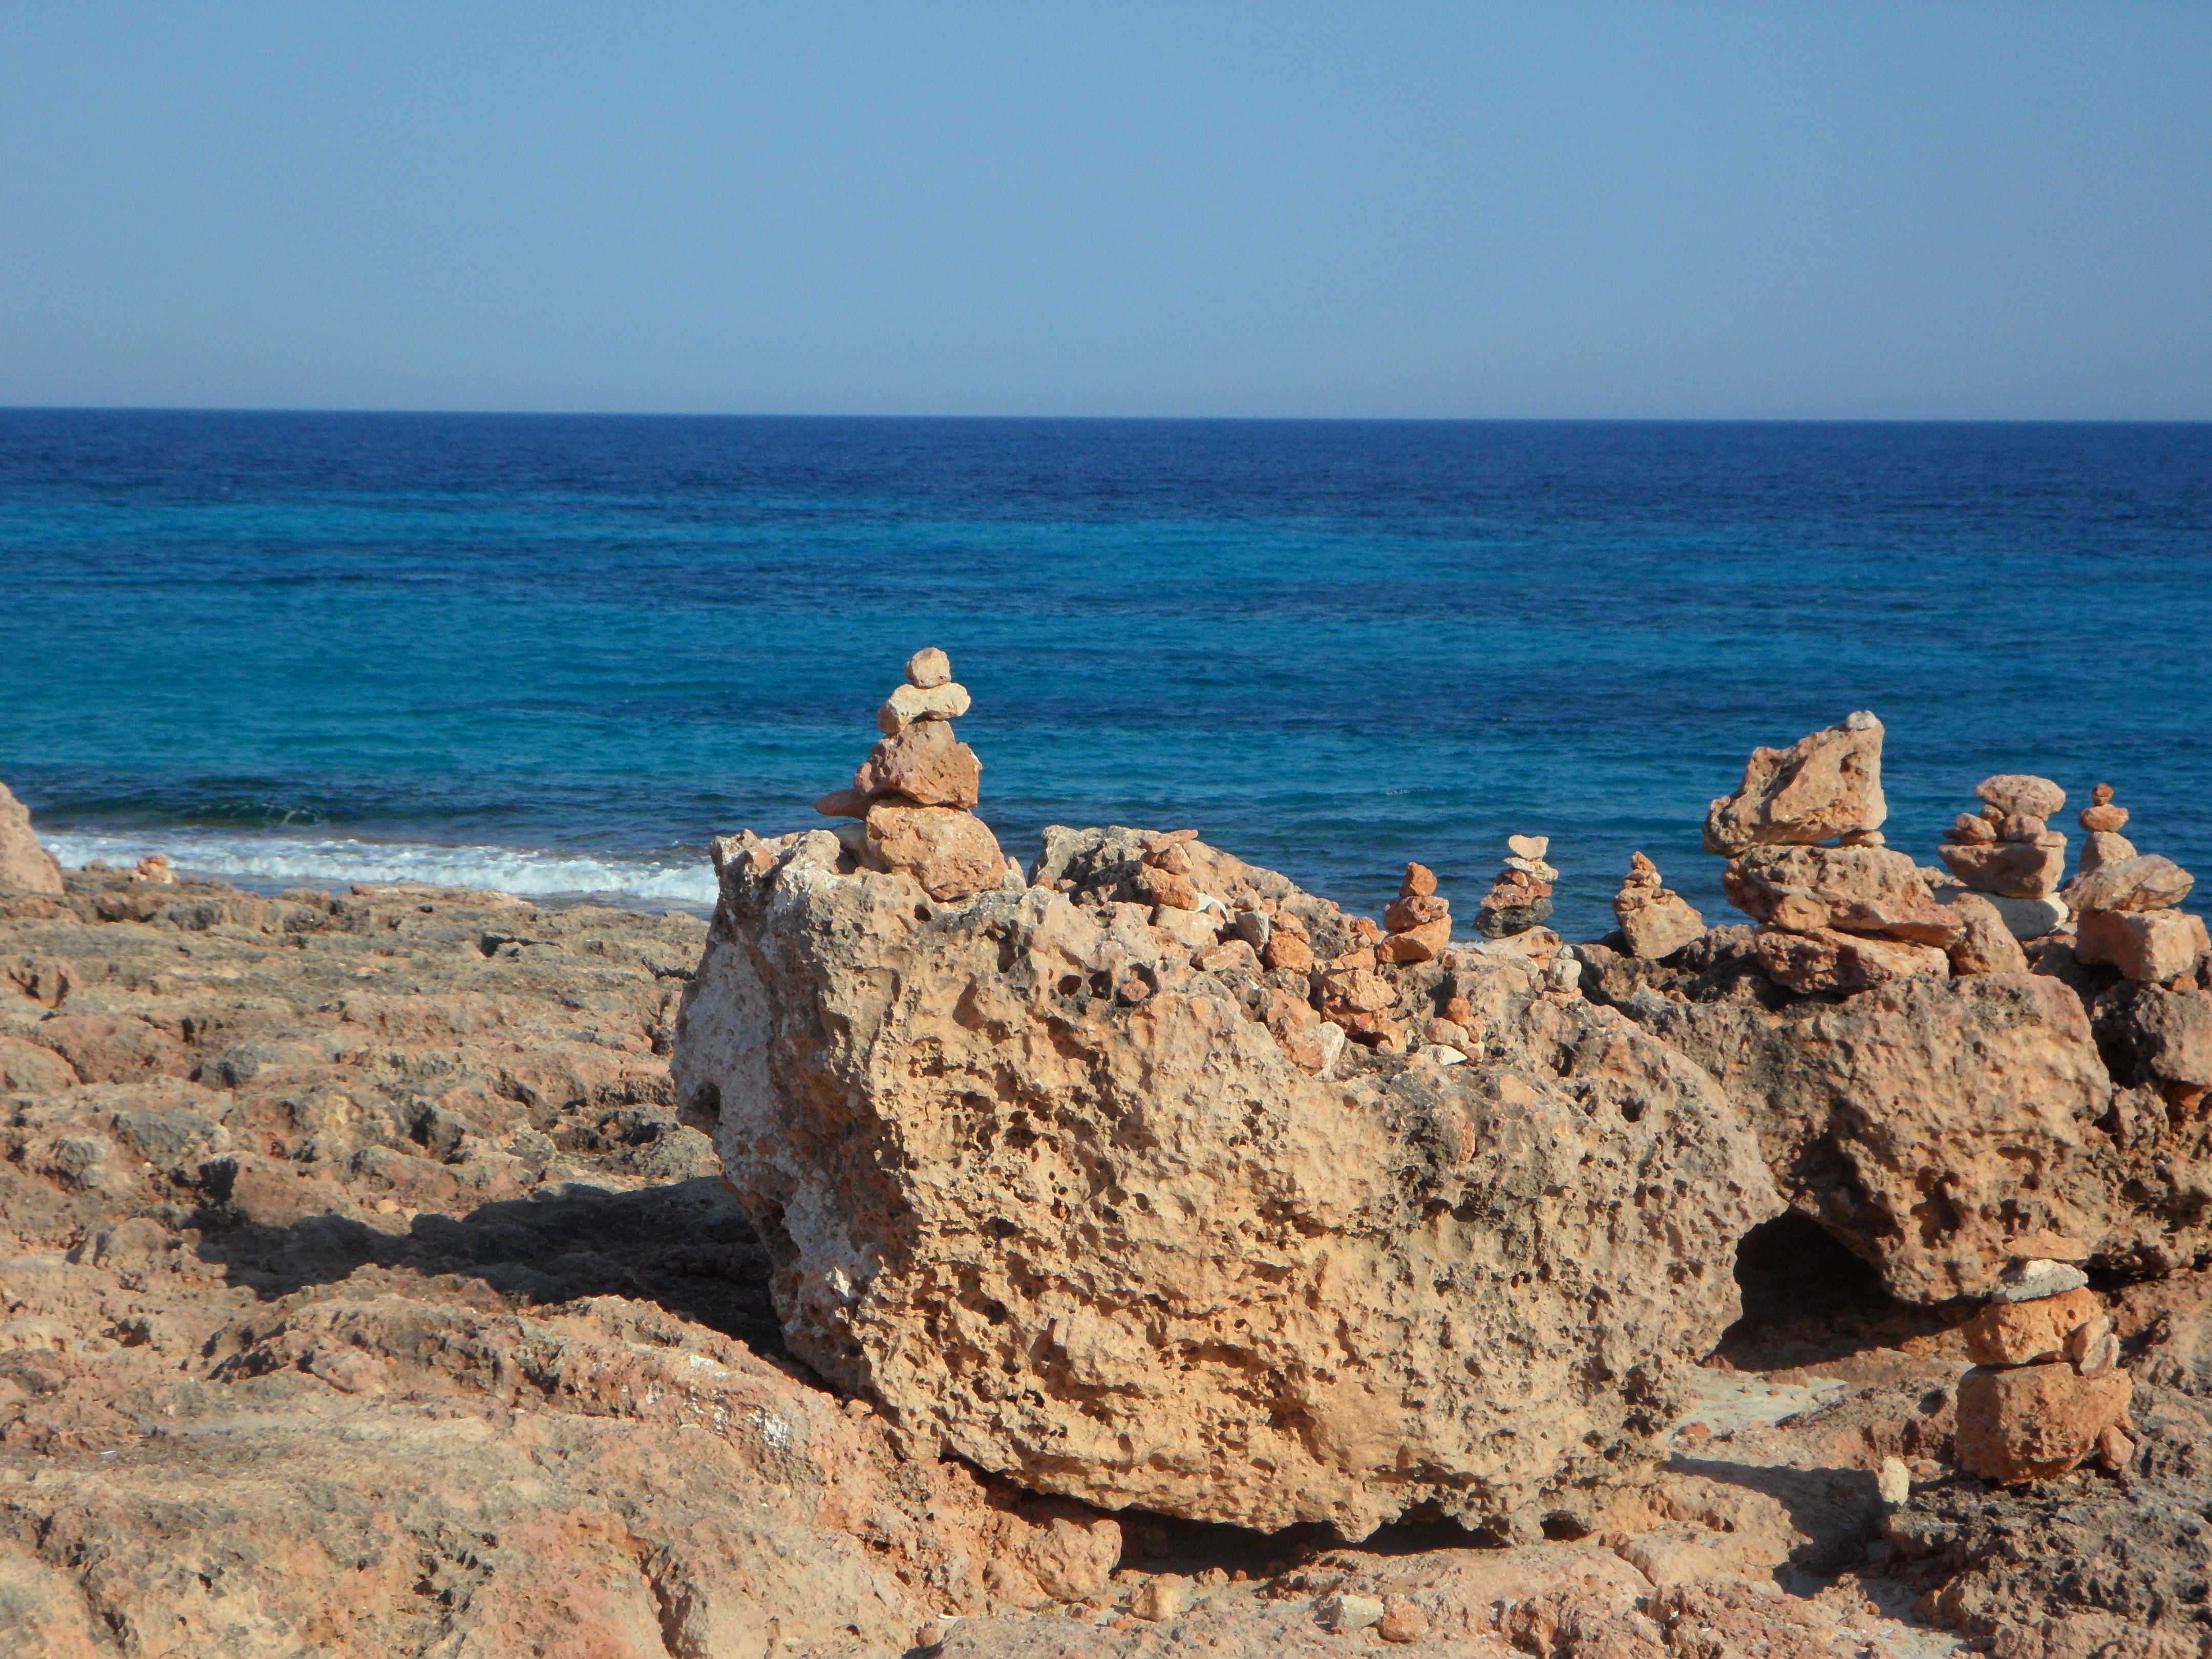
beach, sea, coast, water, sand, rock, ocean, shore, stone, vacation, formation, cliff, hike, balance, bay, stack, terrain, material, stone tower, geology, meditation, signpost, cairn, mallorca, mark, directory, stone art, rocky coast, cape, waymarks, migratory character, stone towers, each other, stacked together, stone turrets